308th Fighter Squadron

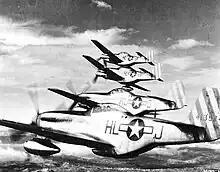
308th FS, May 1944, P-51D-5-NA Mustang 44-13524 in foreground

Spitfires from the squadron provided support for Allied Forces as the Invasion of Italy began with the capture of Sicily, and later the landings by Allied forces in Fascist Italy, moving north supporting the Fifth Army during the Italian Campaign. As Allied bomber forces operating from Italy began the strategic bombing of Axis petroleum and communications facilities in central Europe and the Balkans, the squadron was re-equipped with the North American P-51 Mustang to replace the shorter-ranged Spitfire. In August 1944, the P-51's were involved in the invasion of Southern France. In December 1944, the first destruction of a German jet fighter by a 308th P-51 occurred, eventually operating from the Po Valley in Northern Italy at the end of the European War in May 1945.